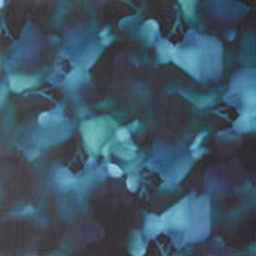
wall paper option for your bedroom/ in this case entire ROOM